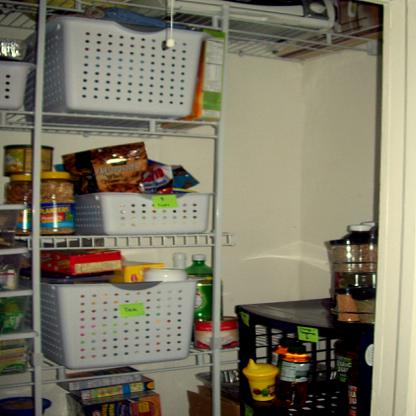
Scene: Indoor